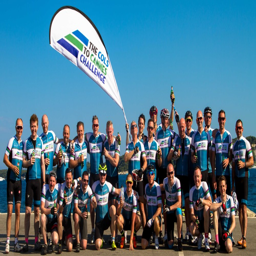
on the finish line overlooking filming location .